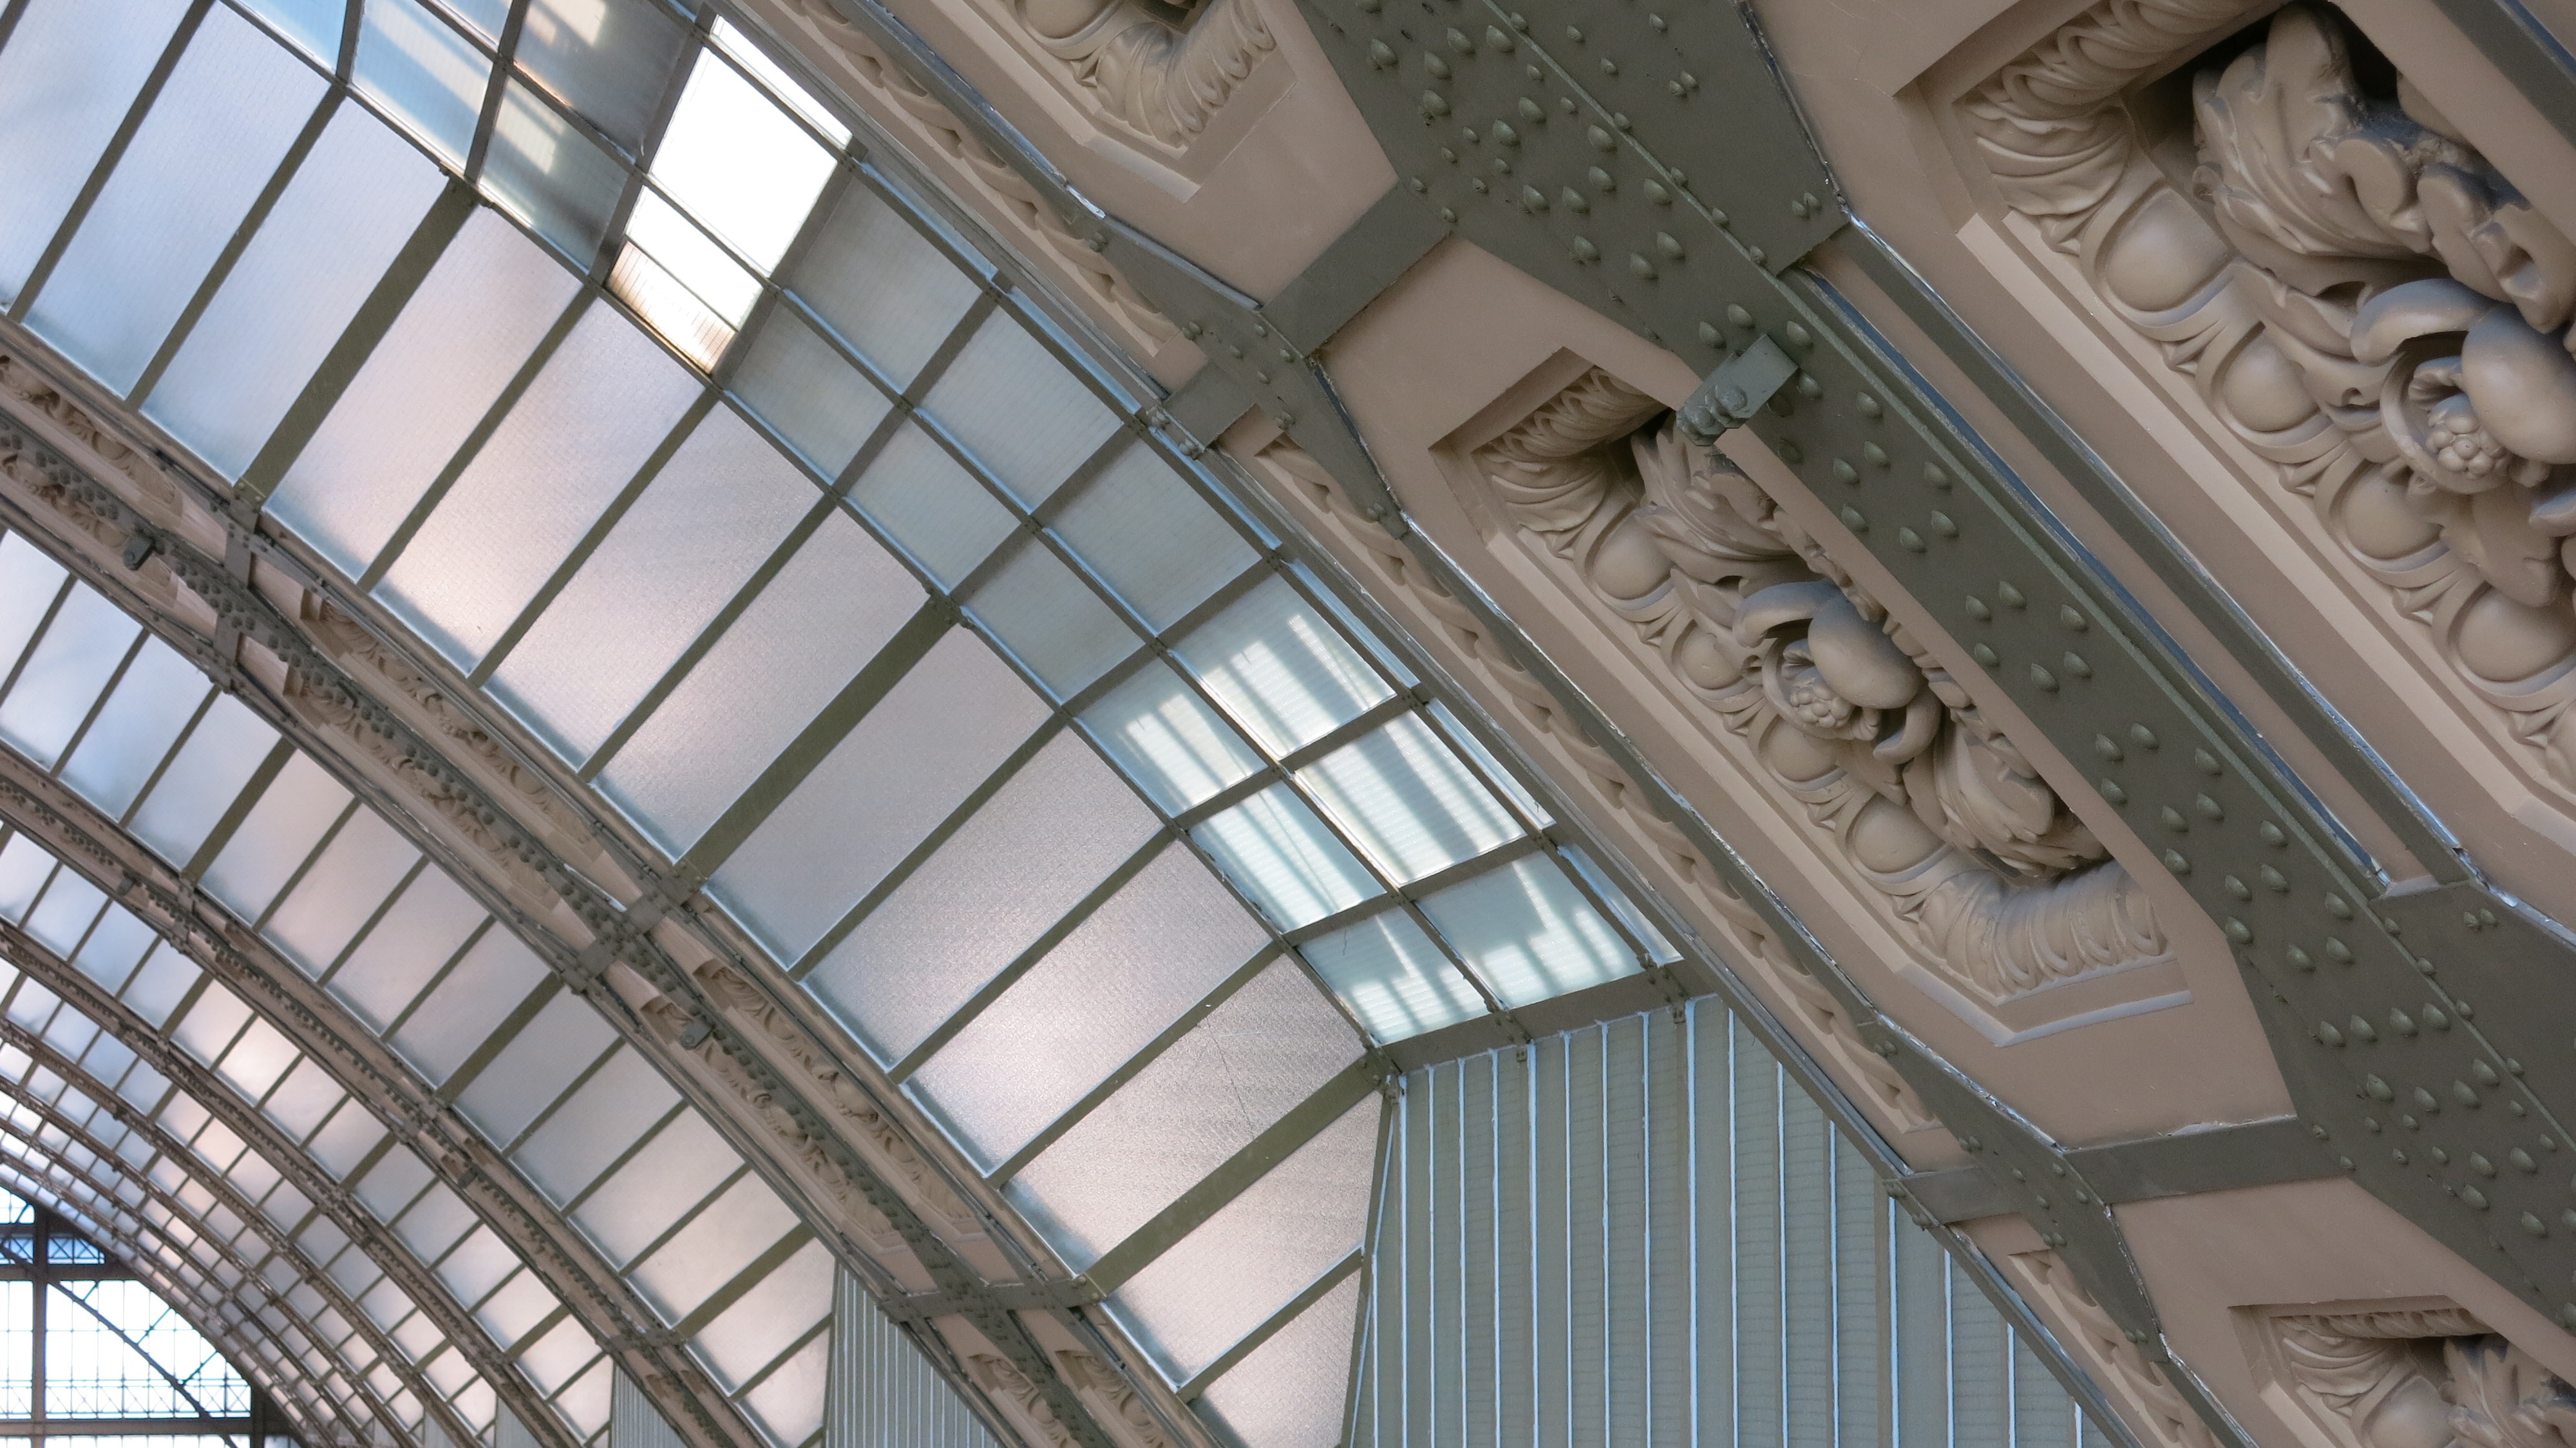
architecture, structure, perspective, building, ceiling, facade, art, symmetry, tourist attraction, daylighting